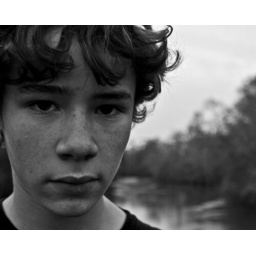
angst in black an white